Railway infrastructure manager

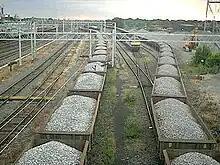
Freight wagons await unloading in the United Kingdom

Each transport system represents a contribution to a country's infrastructure, and as such must make economic sense or eventually close. From this, each has a particular role or roles. These may change with time but they affect the specifications of each particular system. Rail transport systems are built into the landscape, including both the physical geography (hills, valleys, etc.) and the human geography (location of settlements). The rail transport system may in turn feedback into the human geography.